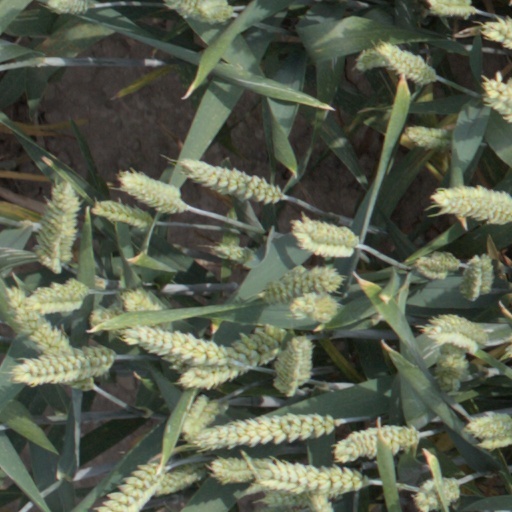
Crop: wheat